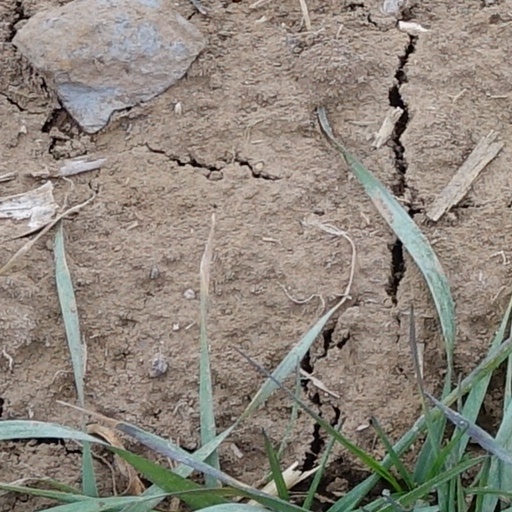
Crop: wheat